Goodyera repens

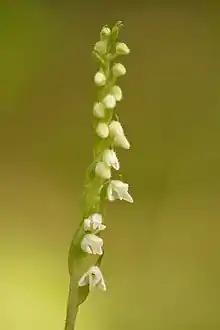
Inflorescence

Goodyera repens, an orchid in the genus "Goodyera", is called by the common name creeping lady's-tresses in Anglophone Europe and dwarf rattlesnake plantain or lesser rattlesnake plantain in North America.